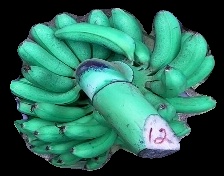
Variety: rasbale
Grade: grade1